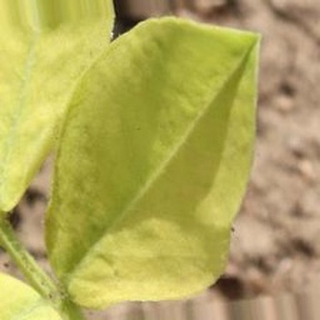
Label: groundnut_nutrition_deficiency